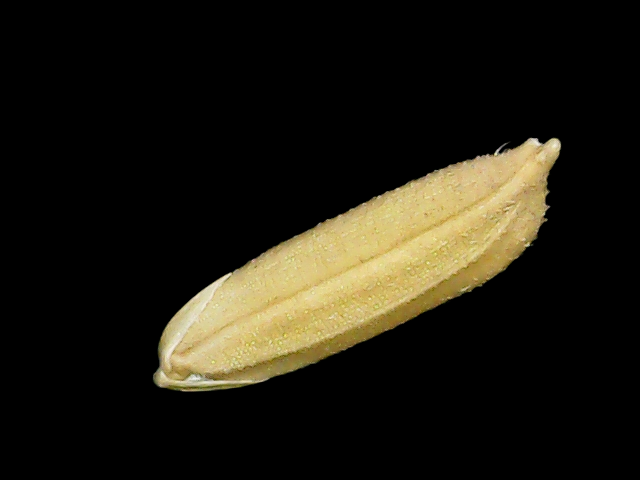
Rice variety: Bd30